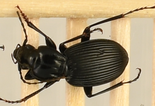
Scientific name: Pterostichus lachrymosus
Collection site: Mountain Lake Biological Station NEON (MLBS), plot MLBS_010